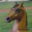
Label: horse